New York State Route 350

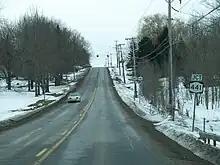
Approaching NY 441 on NY 350 southbound in Walworth

As NY 350 departs Cator Corners, it curves back to the north, leaving Macedon Center Road—the east–west roadway that NY 31F follows from Cator Corners west to the county line—to continue east as a county road. NY 350 continues across rolling farmland to the town of Walworth, where it meets the eastern terminus of NY 441 at a four-way intersection with Walworth–Penfield Road west of the hamlet of Walworth. The route continues on, entering a slightly more forested area as it heads toward a junction with NY 286 at Atlantic Avenue. Like NY 31F and NY 441 before it, NY 286 serves as an east–west connector between NY 350 and the eastern suburbs of the city of Rochester to the west.